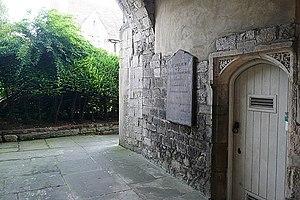
L’édit de Fontainebleau, signé par Louis XIV le 18 octobre 1685, révoque l’édit de Nantes par lequel Henri IV, en 1598, avait octroyé une certaine liberté de culte aux protestants du royaume de France. Cet édit de Fontainebleau est plus connu sous l'appellation non officielle de « révocation de l'édit de Nantes ».